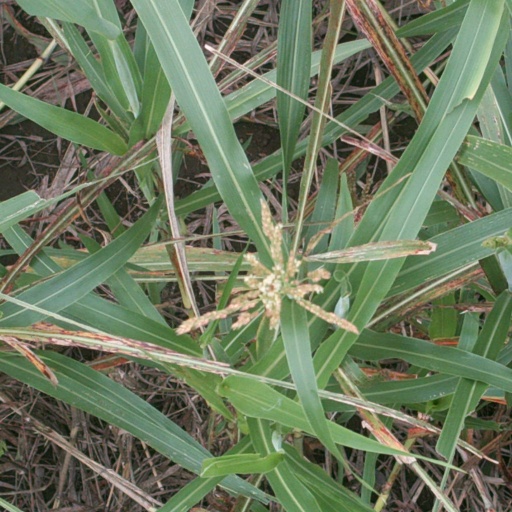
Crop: sorghum